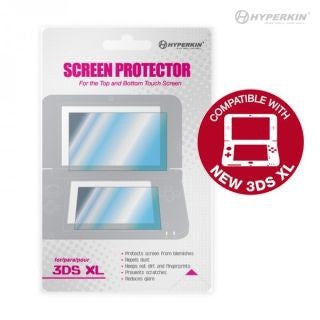
Screen Protector For New Nintendo 3DS® XL / Nintendo 3DS® XL - Tomee
Brand: Fair Game Video Games
Screen Protector For New Nintendo 3DS® XL / Nintendo 3DS® XL - Tomee
Category: Electronics > Video Game Console Accessories > Portable Game Console Accessories > Portable Game Console Screen Protectors